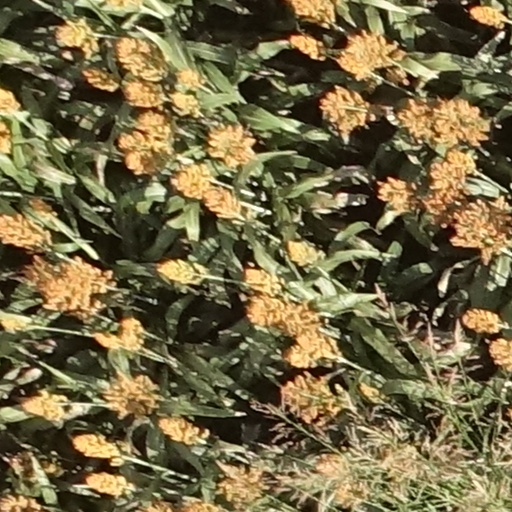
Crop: sorghum